Question: Please indicate a possible affordance area of the brush_with_toothbrush that can be used for brushing
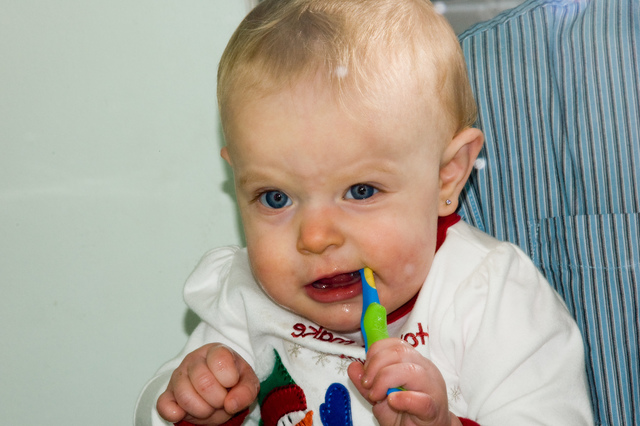
Answer: [355.353, 255.714, 388.762, 357.305]